Walter Munk

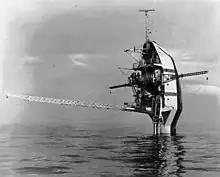
Munk used R/P FLIP to measure waves traveling across ocean basins.

Starting in the late 1950s, Munk returned to the study of ocean waves. Thanks to his acquaintance with John Tukey, he pioneered the use of power spectra in describing wave behavior. This work culminated with an expedition that he led in 1963 called "Waves Across the Pacific" to observe waves generated by storms in the Southern Indian Ocean. Such waves traveled northward for thousands of miles across the Pacific Ocean. To trace the path and decay of the waves, he established measurement stations on islands and at sea (on R/P FLIP) along a great circle from New Zealand, to the Palmyra Atoll, and finally to Alaska. Munk and his family spent nearly the whole of 1963 on American Samoa for this experiment. Walter and Judith Munk collaborated in making a film to document the experiment. The results show little decay of wave energy with distance traveled. This work, together with the wartime work on wave forecasting, led to the science of surf forecasting, one of Munk's best-known accomplishments. Munk's pioneering research into surf forecasting was acknowledged in 2007 with an award from the Groundswell Society, a surfing advocacy organization.